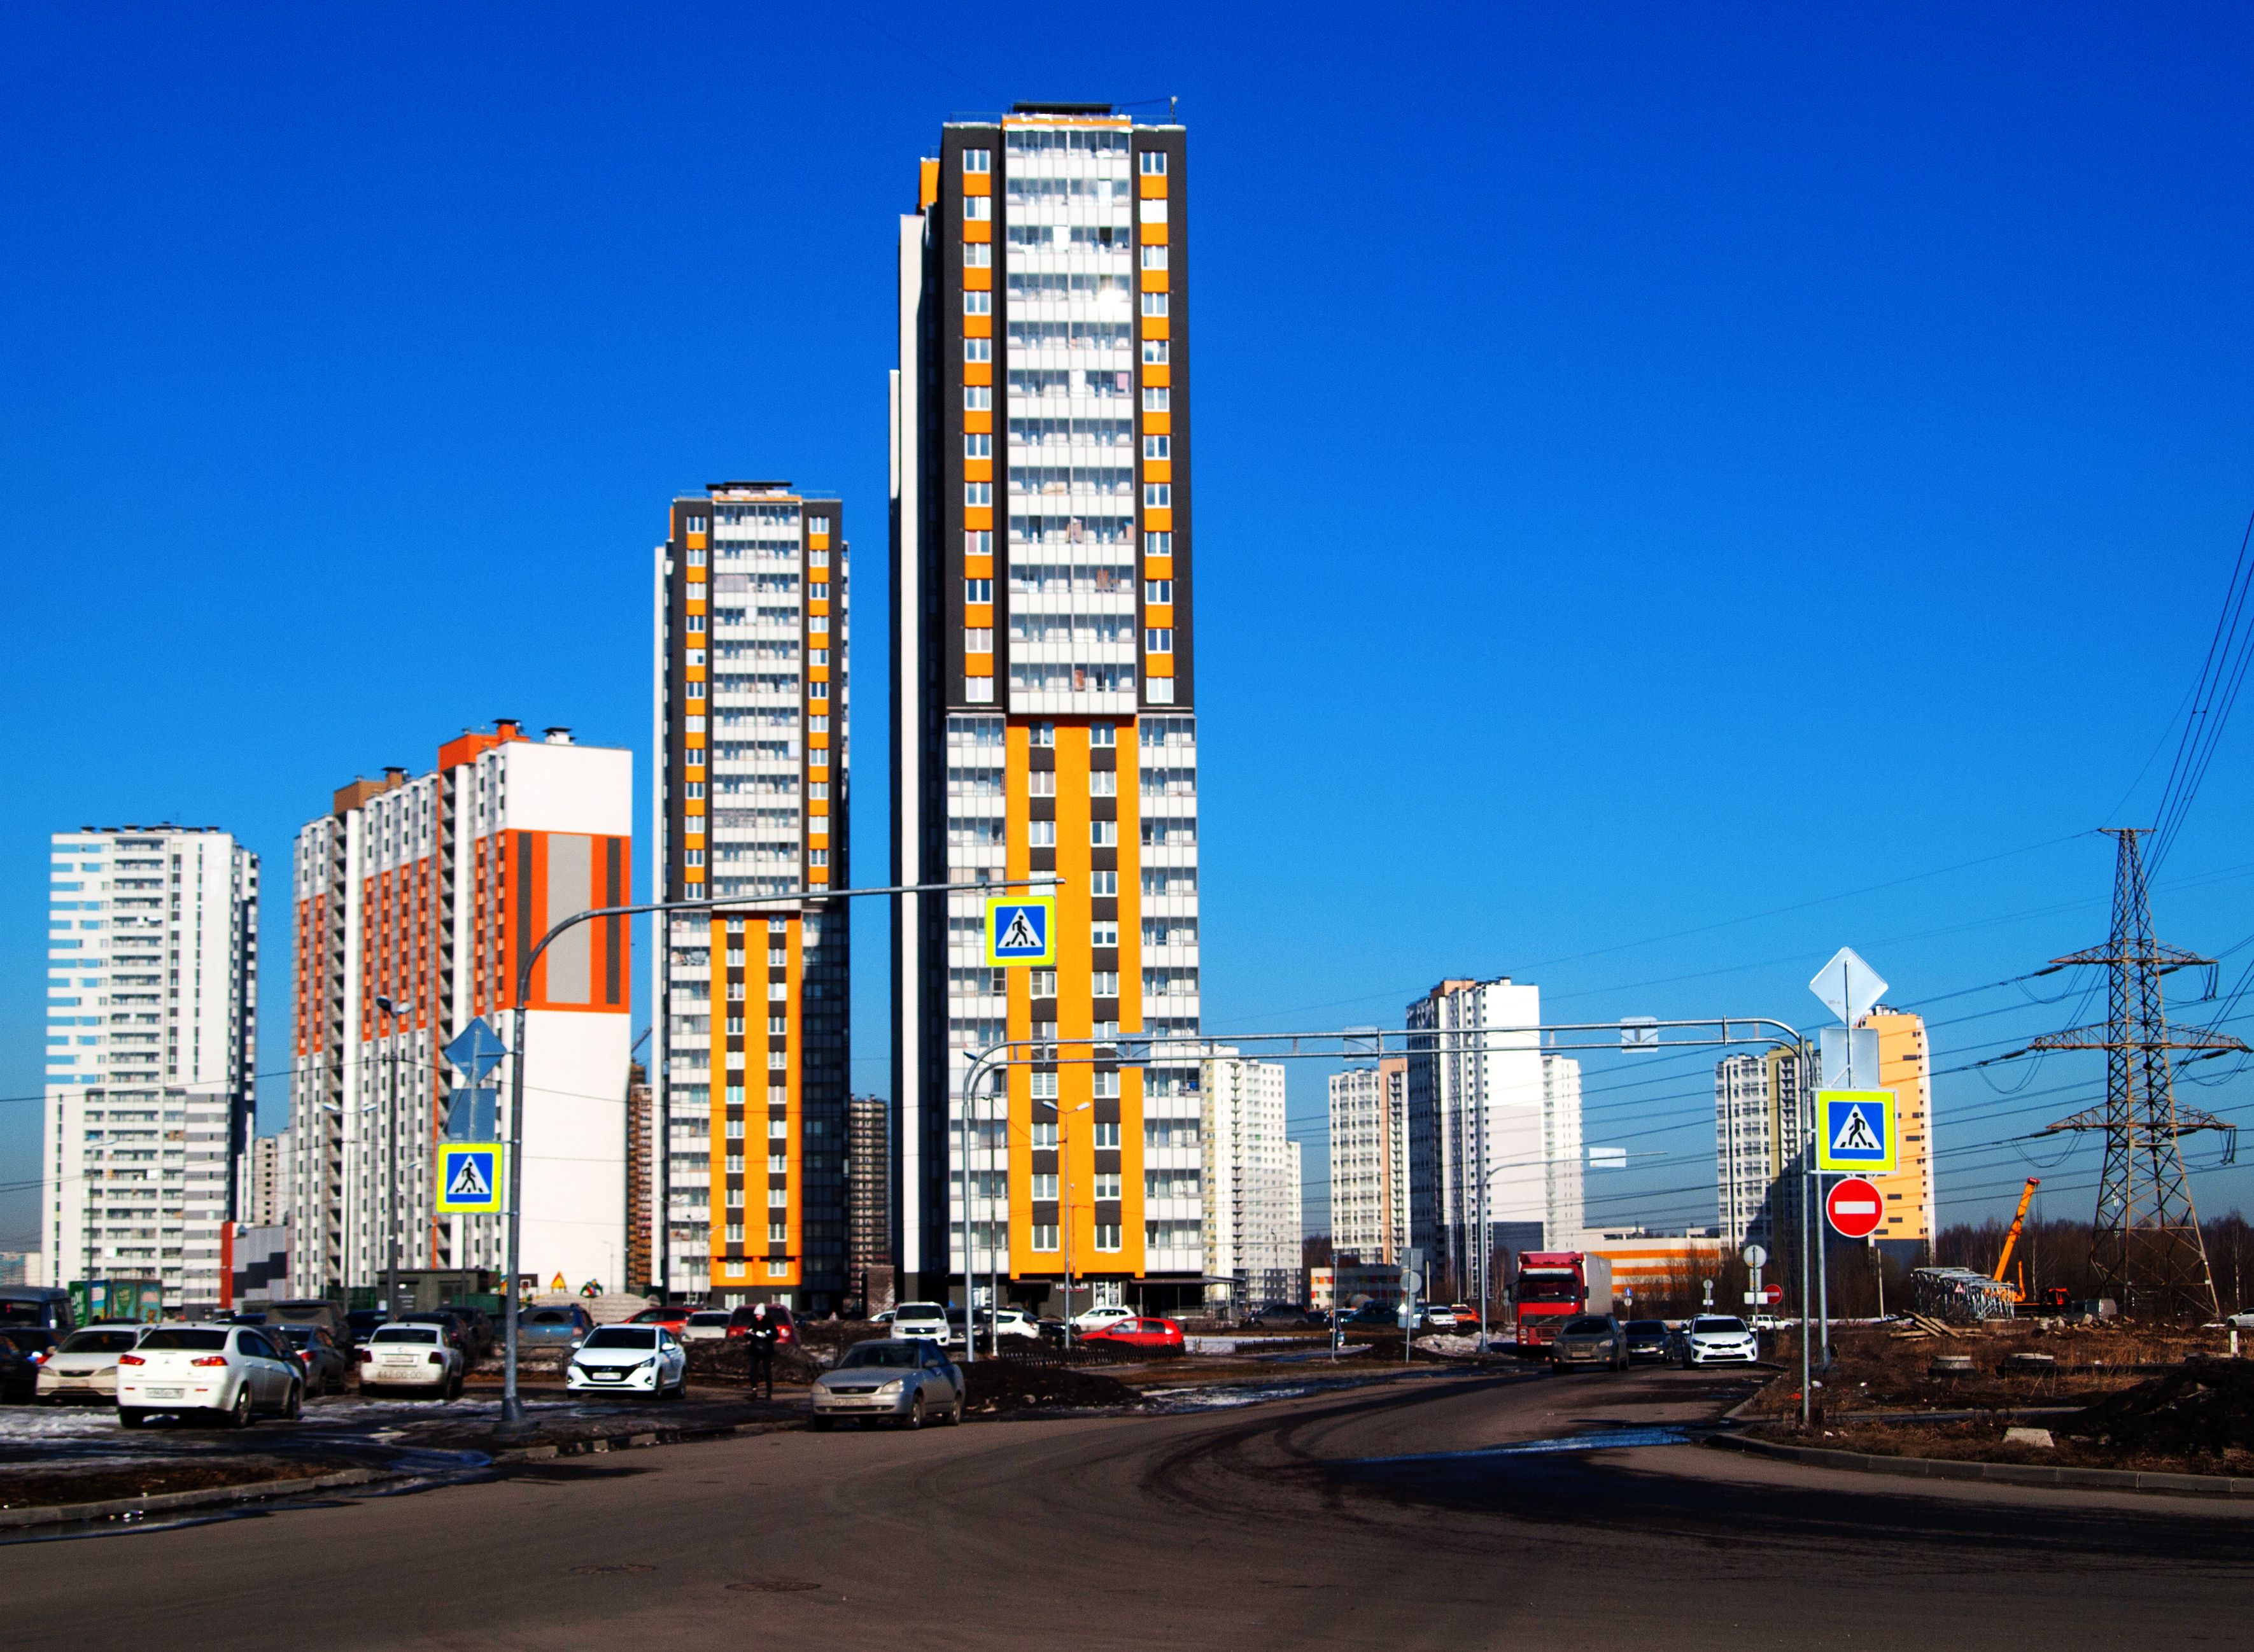
images, sky, skyscraper, building, tower, urban design, tower block, condominium, residential area, cityscape, facade, city, commercial building, road, apartment, mixed use, asphalt, vehicle, headquarters, road surface, downtown, street light, landscape, traffic, reflection, public utility, street, corporate headquarters, plant, night, skyline, electricity, suburb, lane, transport, highway, evening